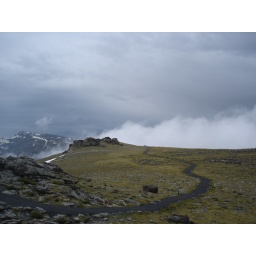
Top of the mountain with and above the clouds